Ernst Fries

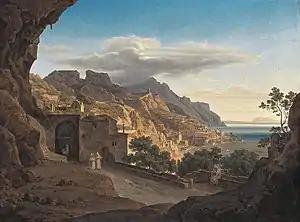
View of Amalfi

He was one of fifteen children born to , a banker, dye maker, and art collector, and his wife Luisa Christina née Heddaeus (1781–1858), daughter of Philipp Christian Heddaeus, a church administrator. His family's affluence allowed him to travel freely and receive a thorough artistic education, without financial concerns. His much younger brothers, Wilhelm (1819–1878) and Bernhard, also became painters.